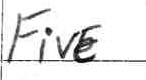
Label: five